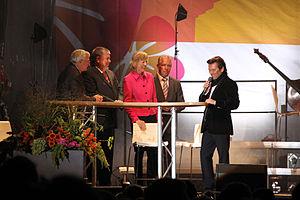
L’exposition horticole allemande 2011 à Coblence